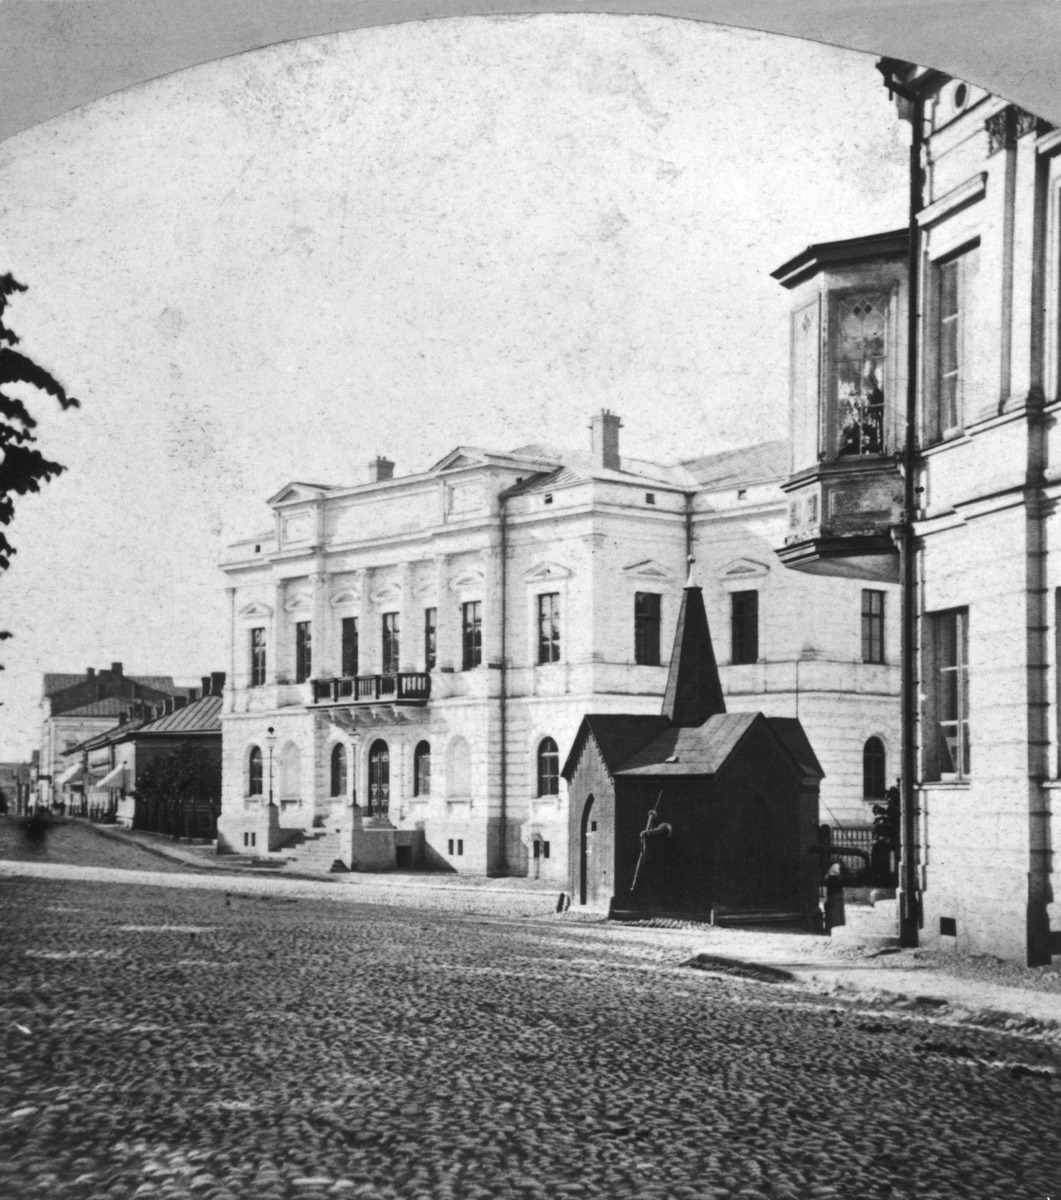
Vanha ylioppilastalo, Läntinen Heikinkatu (= Mannerheimintie) 3
sisällön kuvaus: Vanha ylioppilastalo, Läntinen Heikinkatu (= Mannerheimintie) 3. Piirtänyt Hampus Dalström, 1870. Etualalla kaivo. mustavalkoinen
Kuvaaja: Riis, Charles, valokuvaaja
Ajankohta: kuvausaika 1871 - 1874
Paikka: Suomi, Uusimaa, Helsinki, Kluuvi Helsinki, Mannerheimintie 3
Aiheet: rakennukset, järjestöt opiskelijajärjestöt, ylioppilaat, yliopisto, kaivot, vesi